Kathleen Shaw

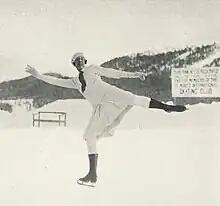
"Skating" magazine, December 1927

Gertrude Kathleen Shaw (18 January 1903 – 19 July 1983) was a British figure skater. She was born in Barton-upon-Irwell, Lancashire and was the 1926 World bronze medalist. She represented Great Britain at the 1924 Winter Olympics, where she placed 7th, and at the 1928 Winter Olympics, where she placed 14th. She won the inaugural British Figure Skating Championships in 1927.